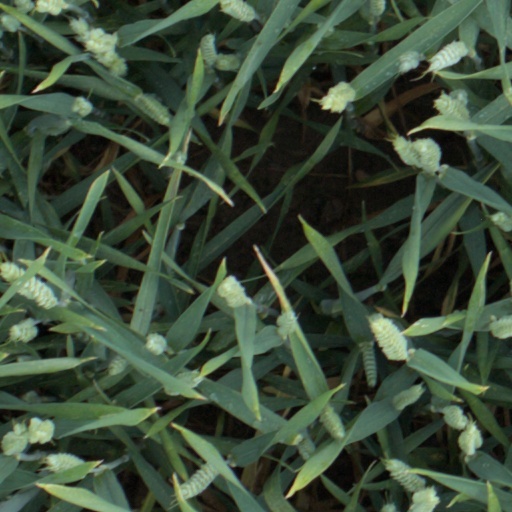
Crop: wheat